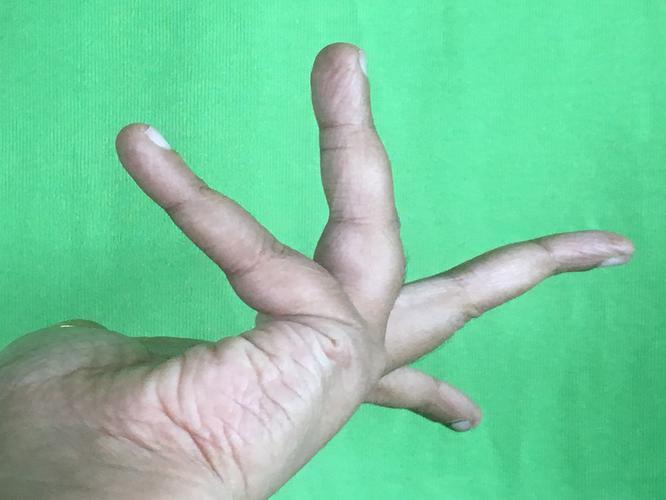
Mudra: Alapadmam
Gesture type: single_hand